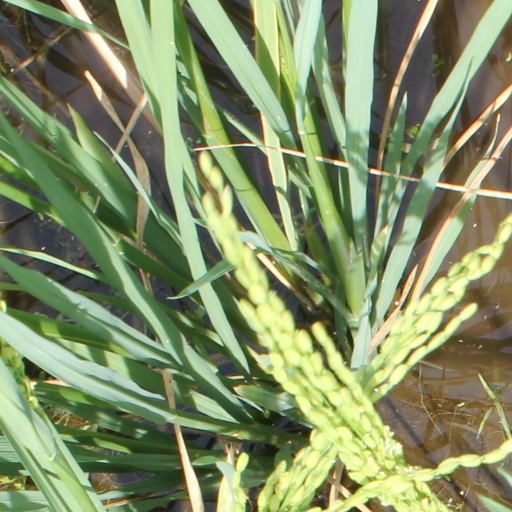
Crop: rice